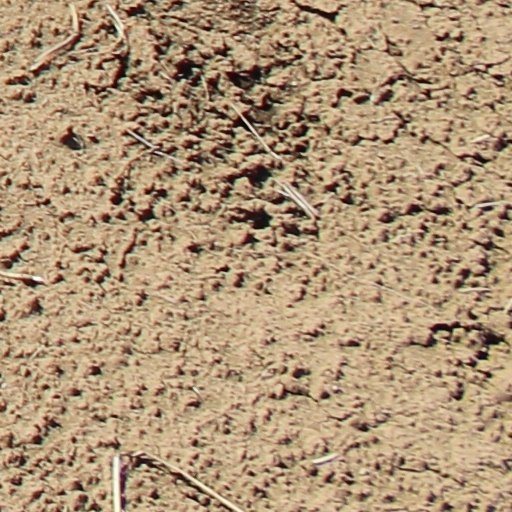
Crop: wheat